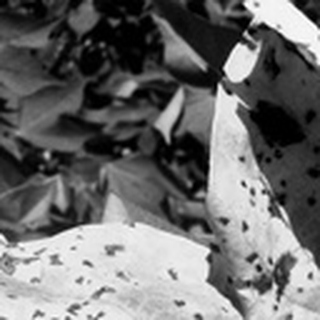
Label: cotton_bacterial_blight